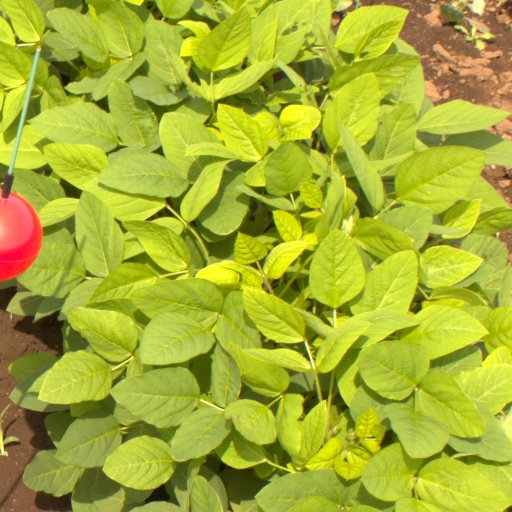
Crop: soybean